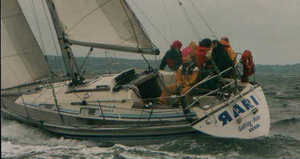
Comfortina 32
Comfortina 32 i 12 m/sek
Comfortina 32 i 12 m/sek
En Comfortina 32 er en sejlbåd, der blev bygget af Comfortbåtar AS i Arvika, Sverige, mellem 1980 og 1998.